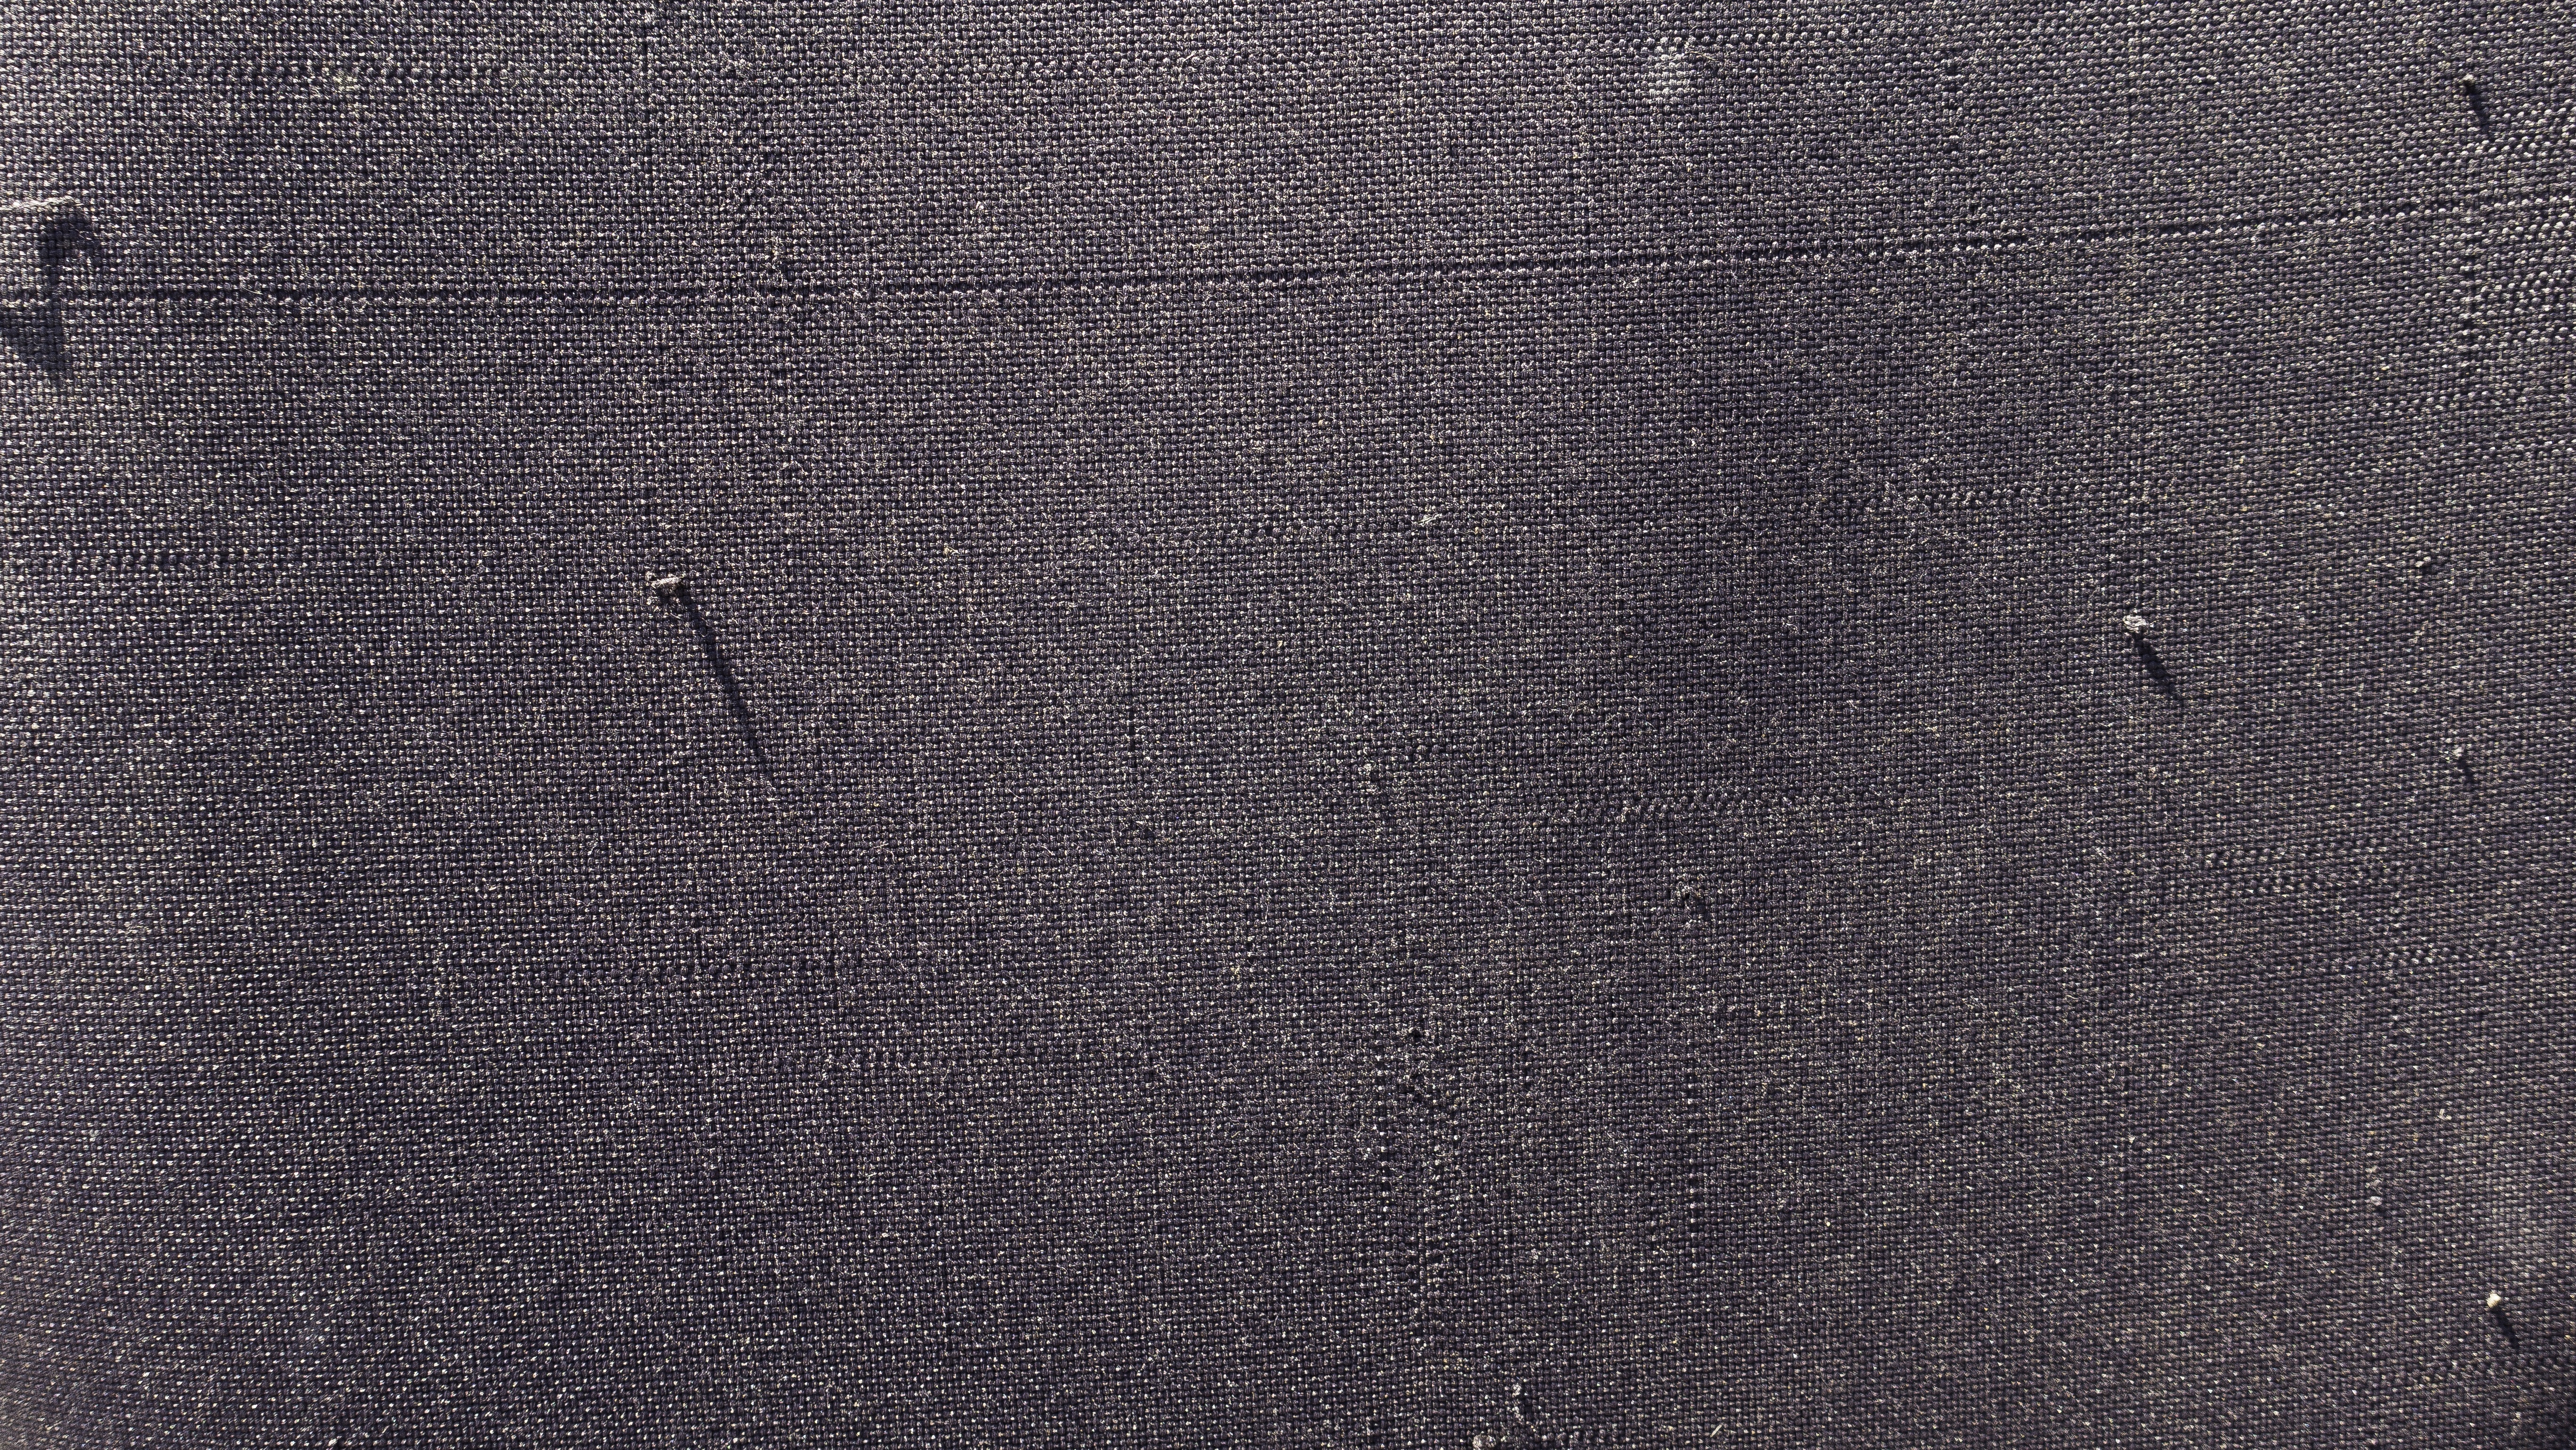
texture, chair, floor, pattern, brown, clothing, black, cloth, outerwear, wool, material, textile, background, design, scratched, layer, flooring, distressed